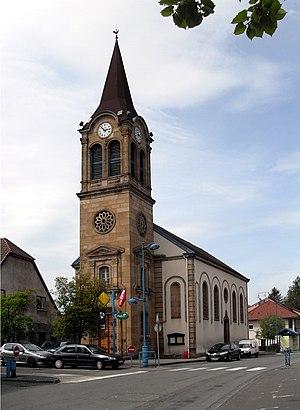
Le temple luthérien à Grand-Charmont
Grand-Charmont est une commune française située dans le département du Doubs en région Bourgogne-Franche-Comté.